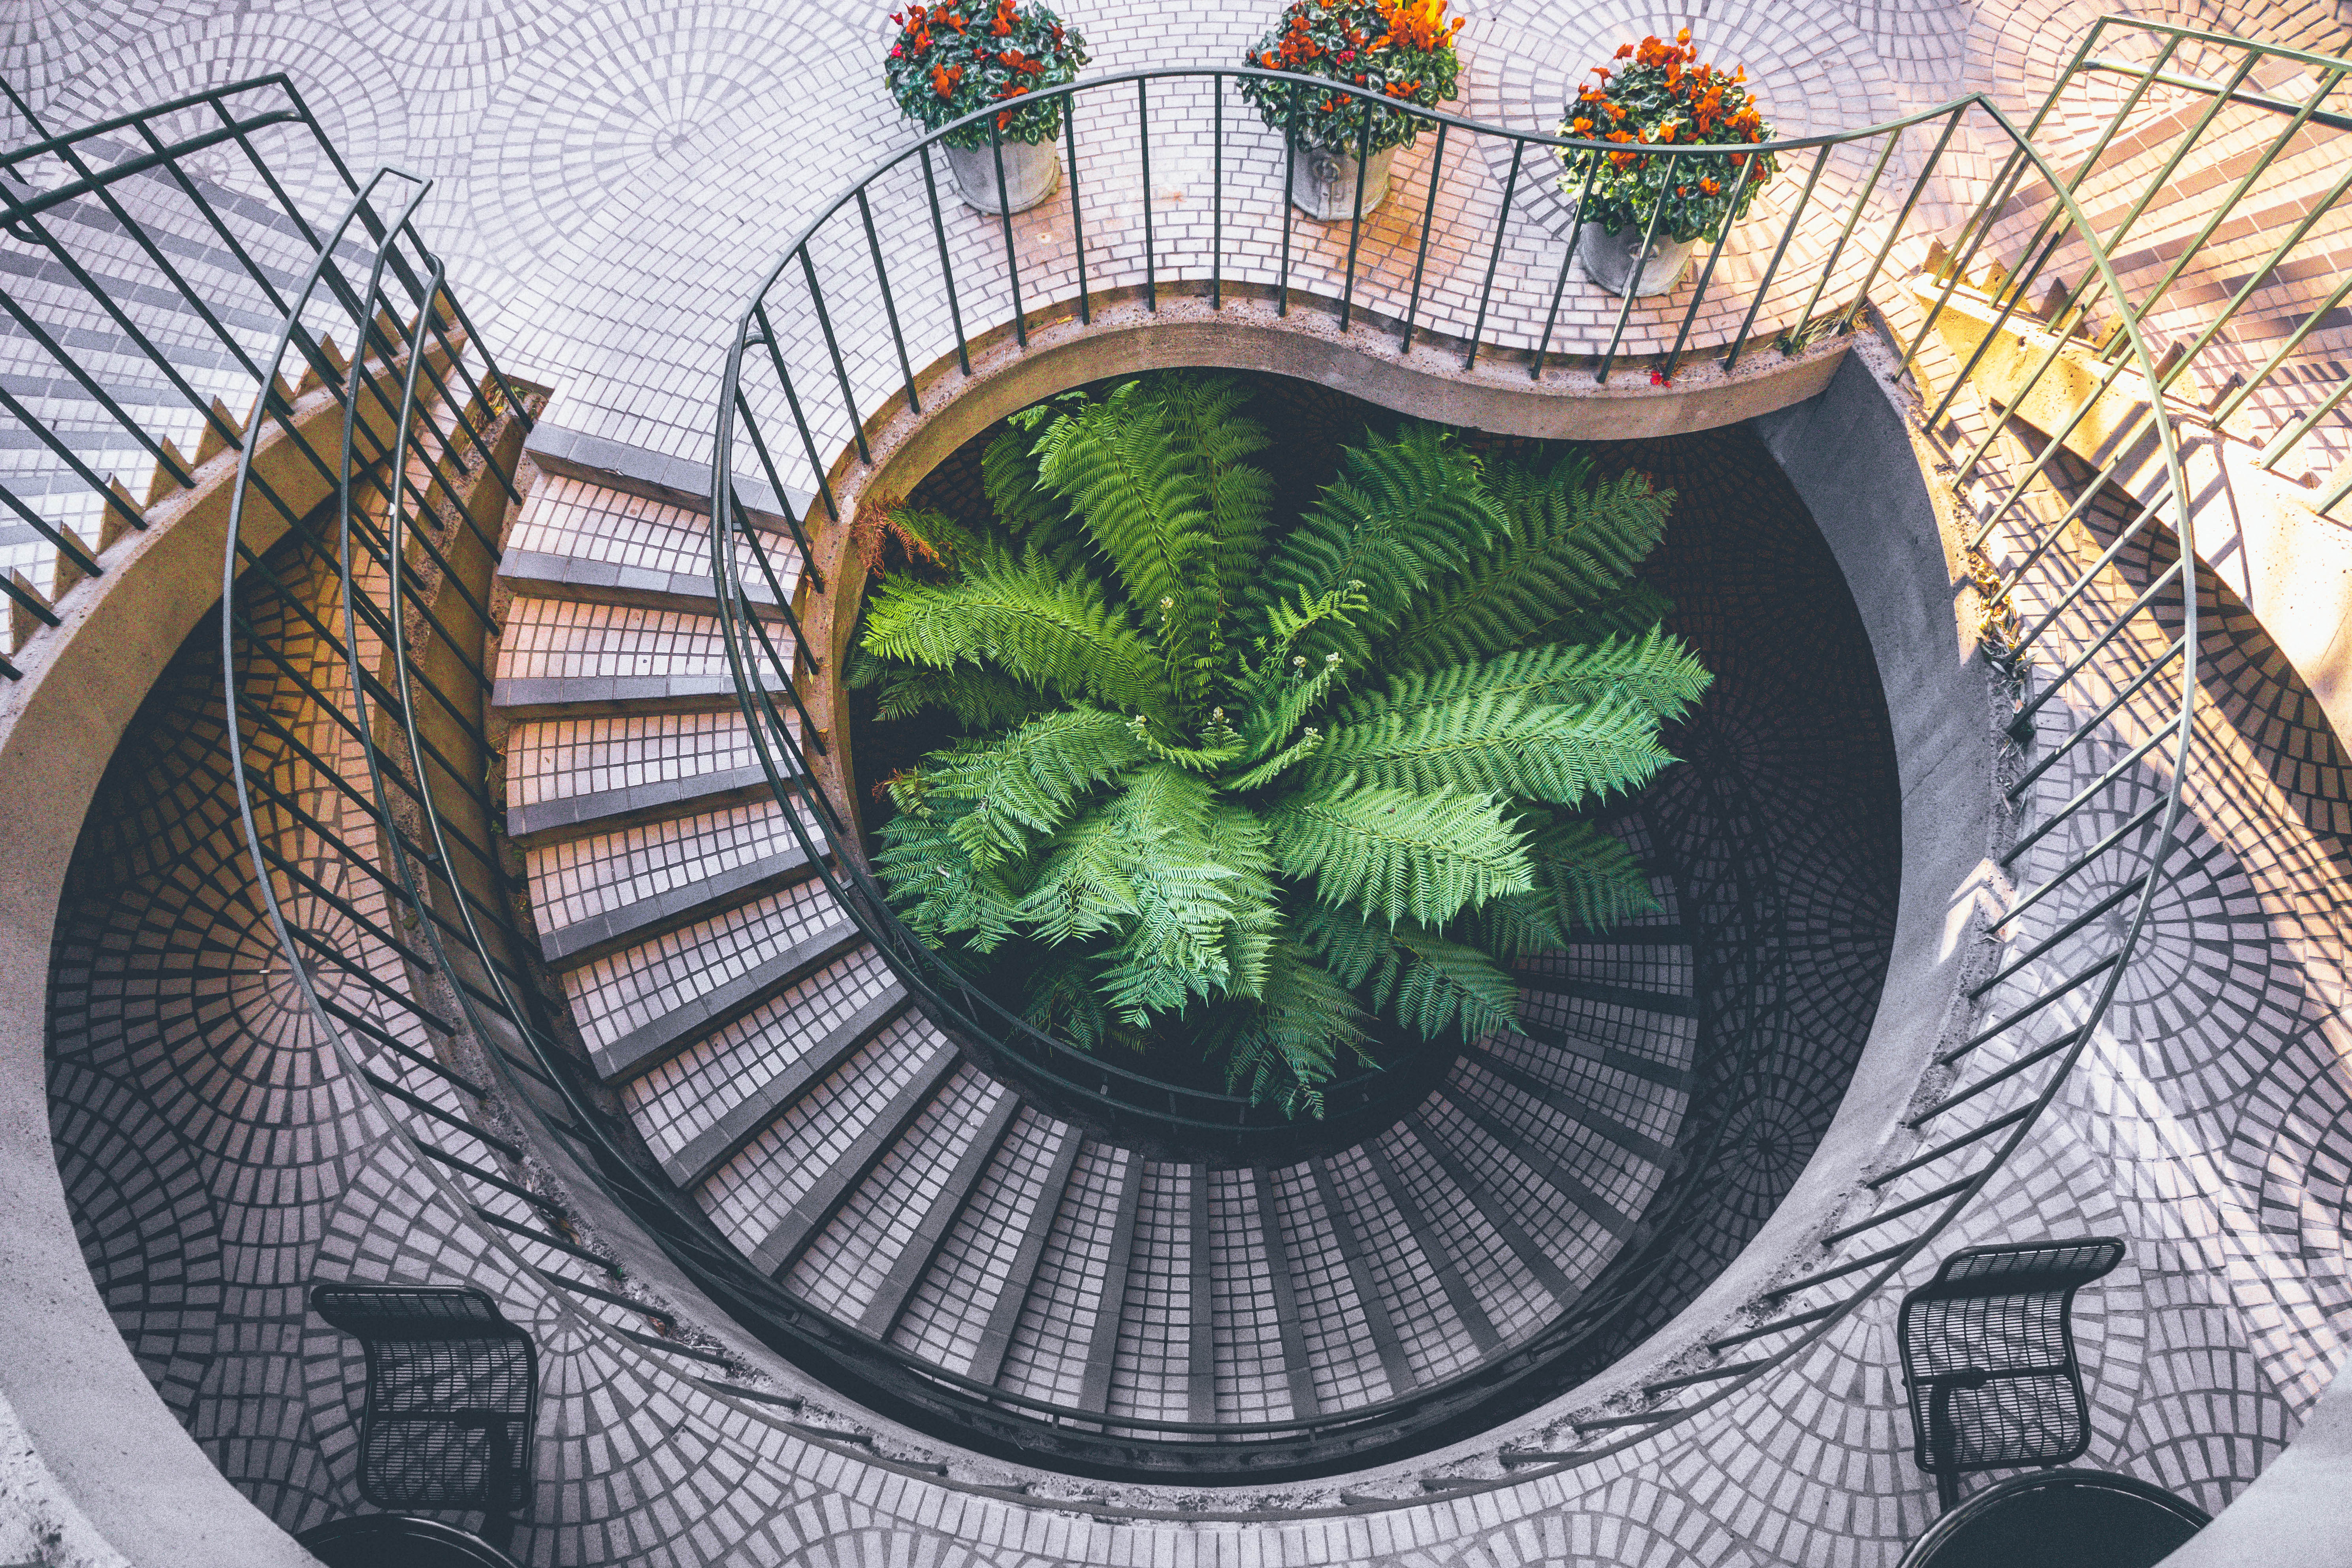
spiral staircase, circle, art, terrace, drawing, design, stairs, downstairs